Rodney Collin

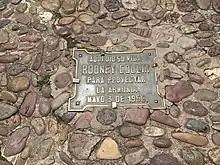
Memorial plaque for Collin in Cusco

In January 1956, Collin led an all-night foot procession 48 kilometers long to the place of worship of Our Lady of Guadalupe. During Mass in the Basilica, he fainted from exhaustion, although it later became clear that this was the first of several heart attacks from which he died in Peru on 3 May 1956. He fell off the bell tower of the Cusco Cathedral while having a heart attack.